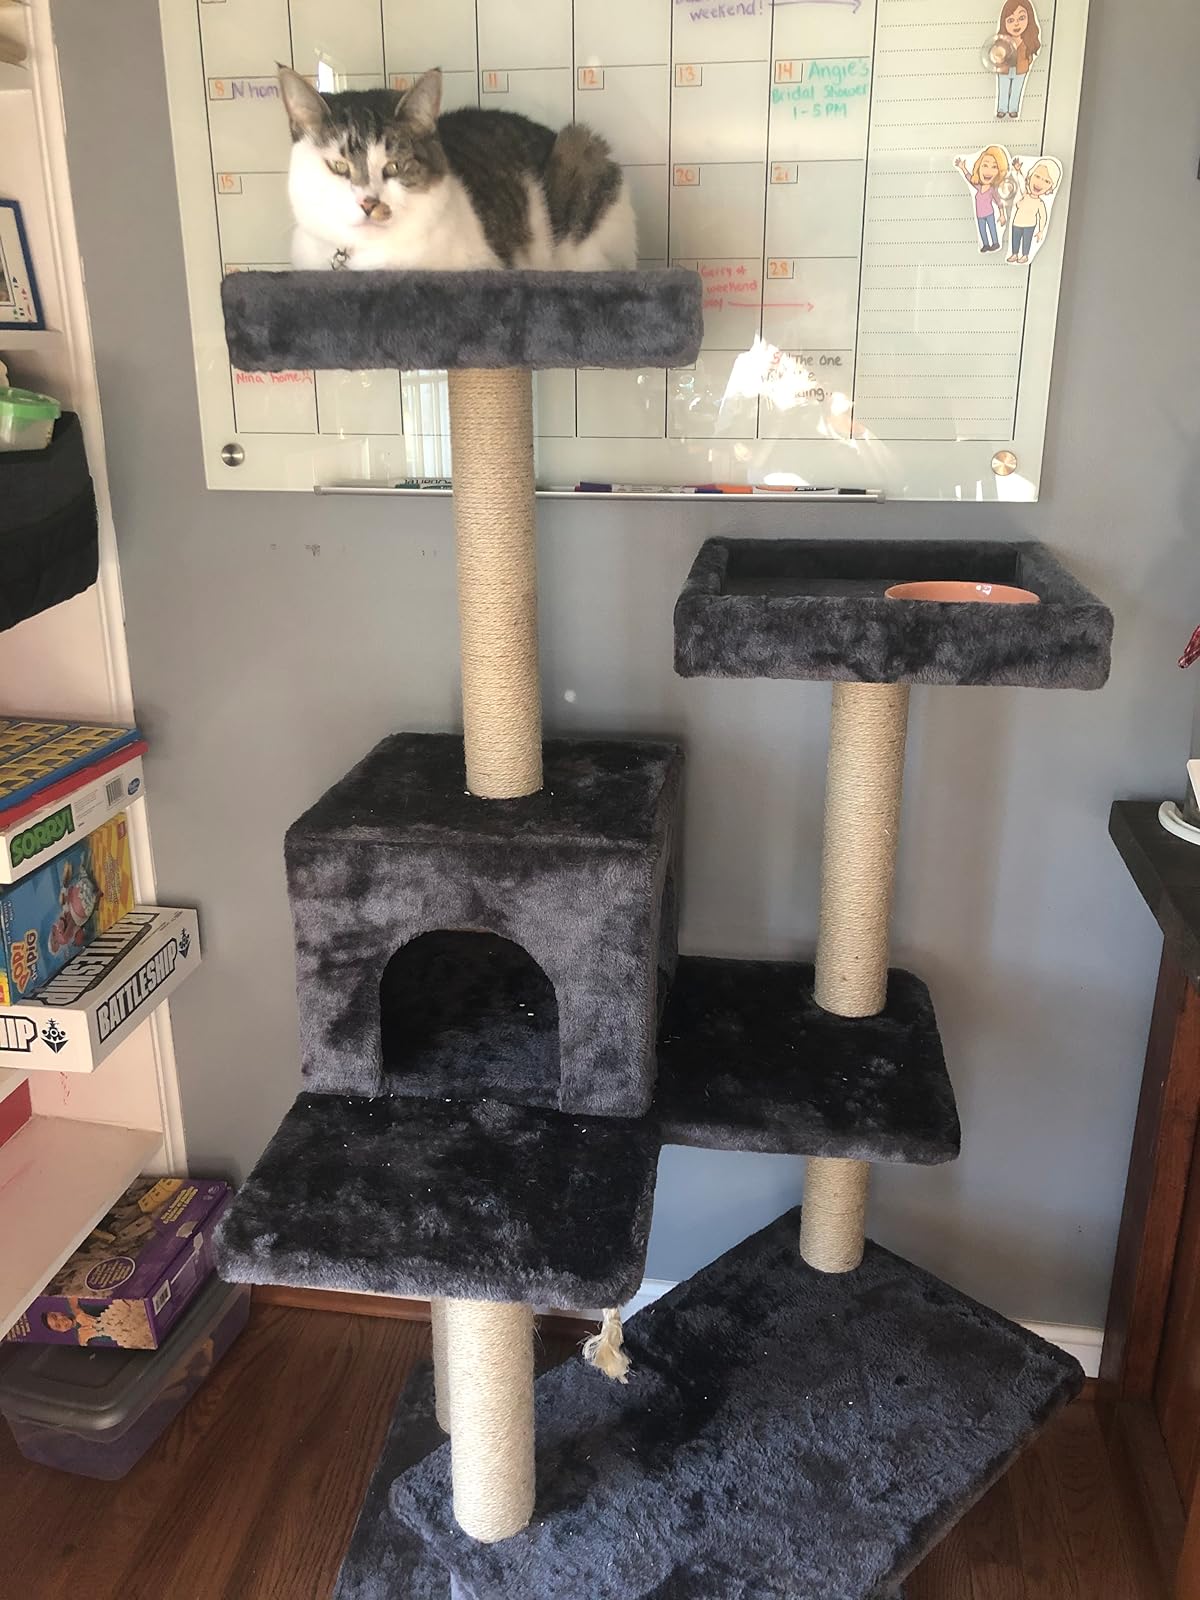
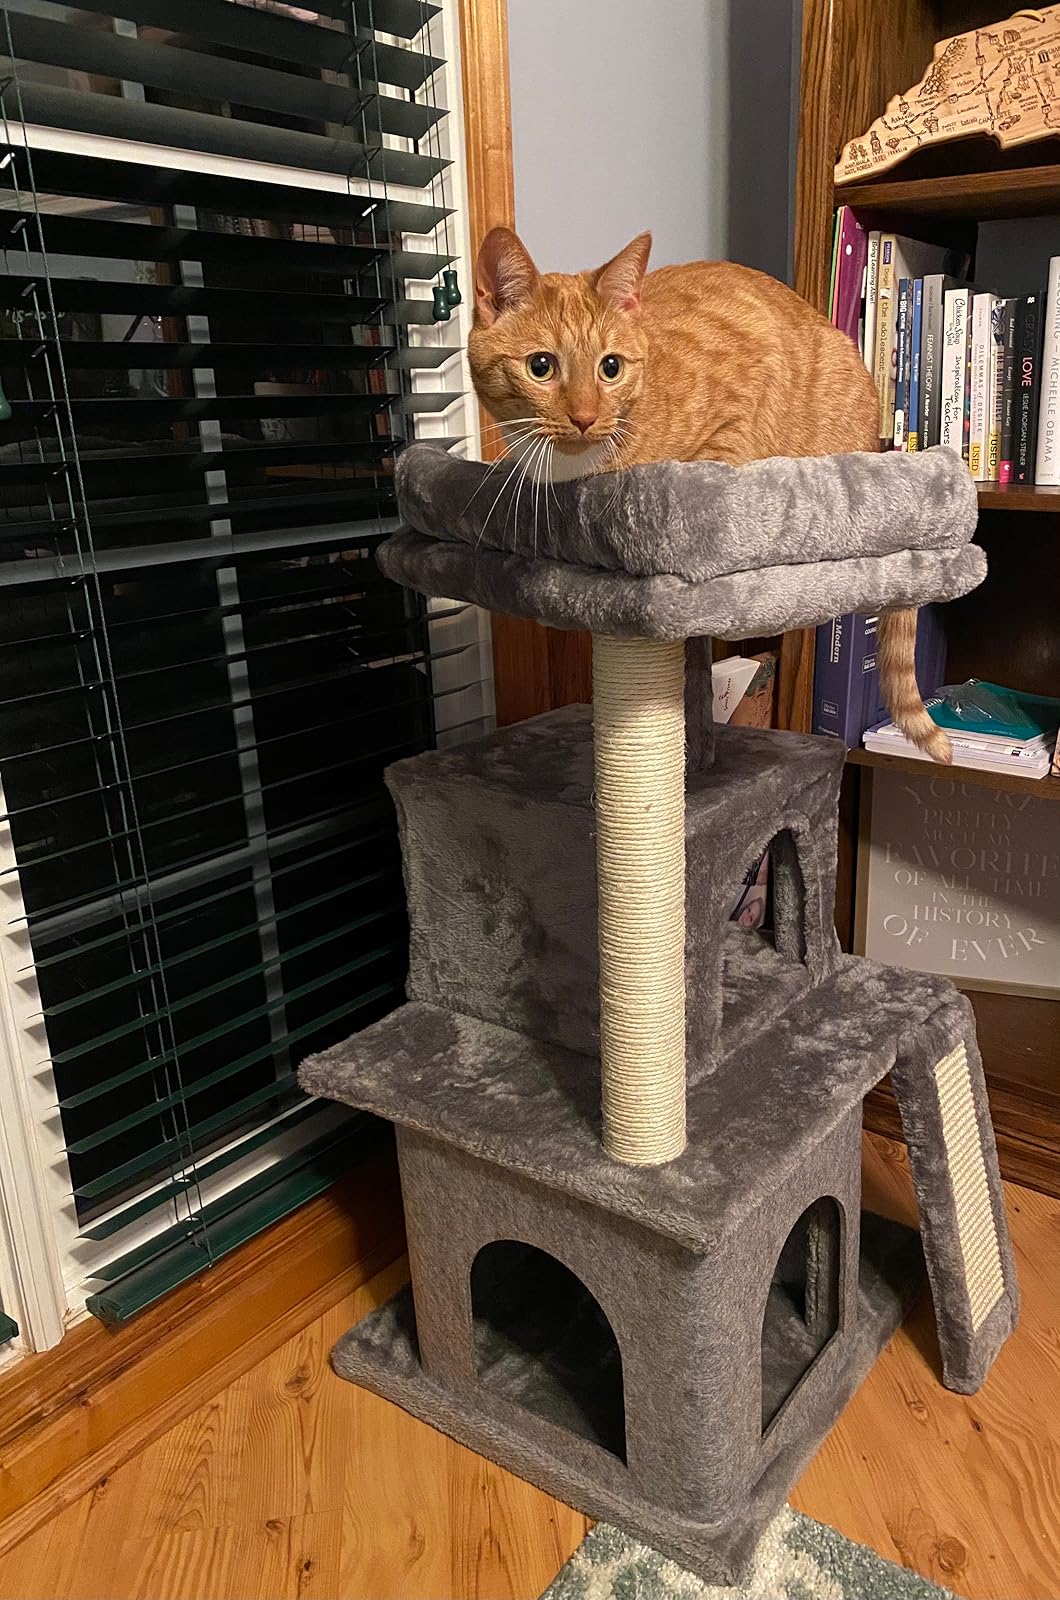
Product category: items_cat tree
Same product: no